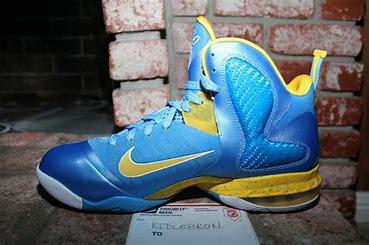
Brand: Nike
Model: Lebron 9